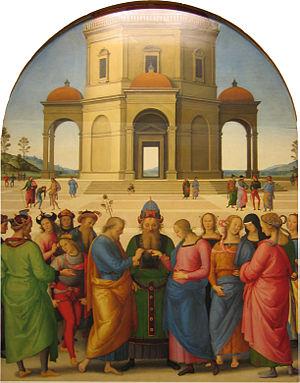
Cette page recense les diverses représentations artistiques de la Vierge Marie pendant les différents épisodes de sa vie, sans toutefois mentionner tous les épisodes de la Passion du Fils, ces épisodes, avec ou sans la présence de Marie, étant largement détaillés dans la page Représentation artistique de Jésus-Christ. Elle est essentiellement centrée sur les représentations en peinture depuis l'époque Renaissance en occident.